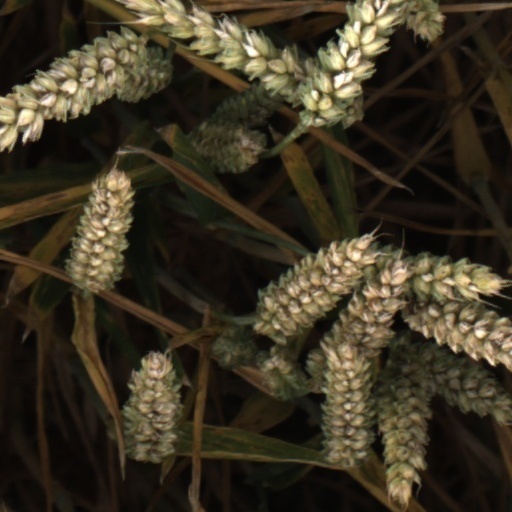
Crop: wheat